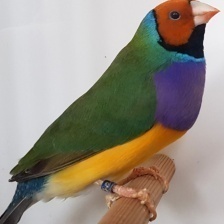
Species: GOULDIAN FINCH
Scientific name: ERYTHRURA GOULDIAE
ImageNet parent category: house_finch